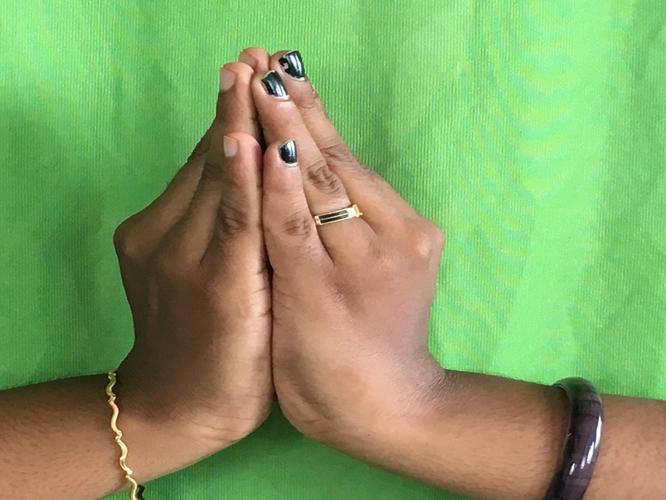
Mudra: Kapotham
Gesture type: double_hand